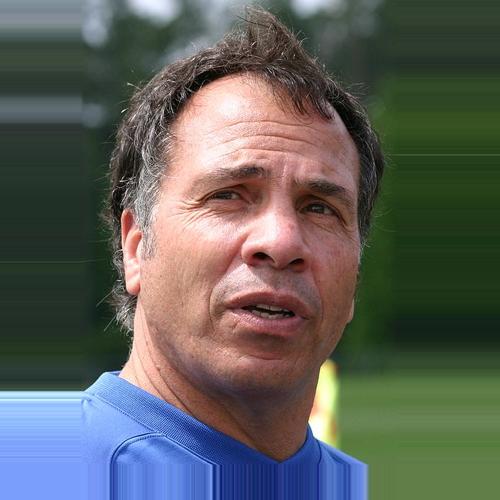
Age: 54